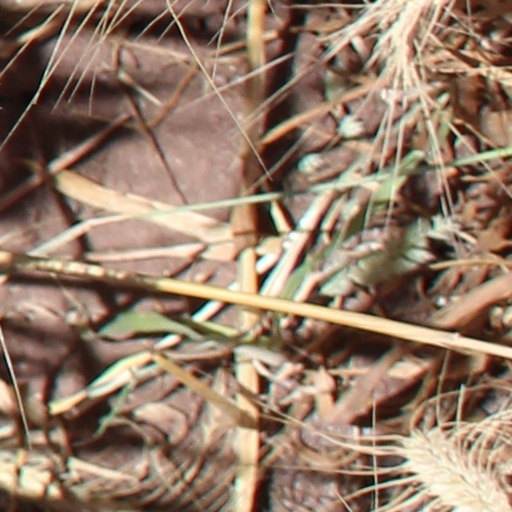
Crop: wheat